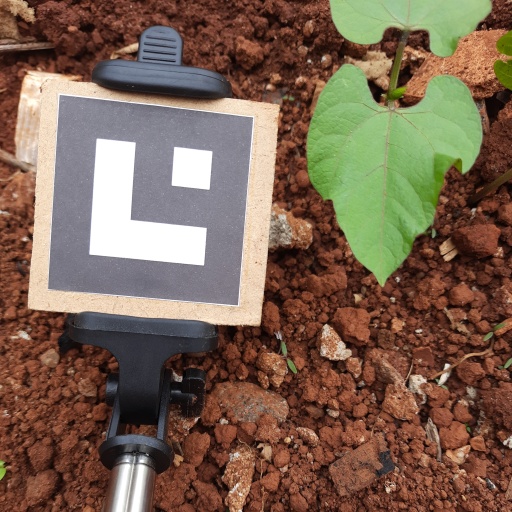
Observations: wavy surface, no eating holes, under cloudy sky